Weimar

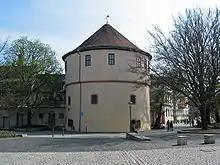
The Kasseturm is a relic of the former city wall at Goetheplatz.

The oldest records regarding Weimar date to 899. Its name changed over the centuries from "Wimares" through "Wimari" to "Wimar" and finally Weimar; it is derived from Old High German "wīh-" (holy) and "-mari" (standing water, swamp). The place was the seat of the County of Weimar, first mentioned in 949, which was one of the most powerful jurisdictions in early Middle Ages Thuringia. In 1062 it was united with the County of Orlamünde into the new County of Weimar-Orlamünde, which existed until the Thuringian Counts' War in 1346. It fell to the Wettins afterwards.